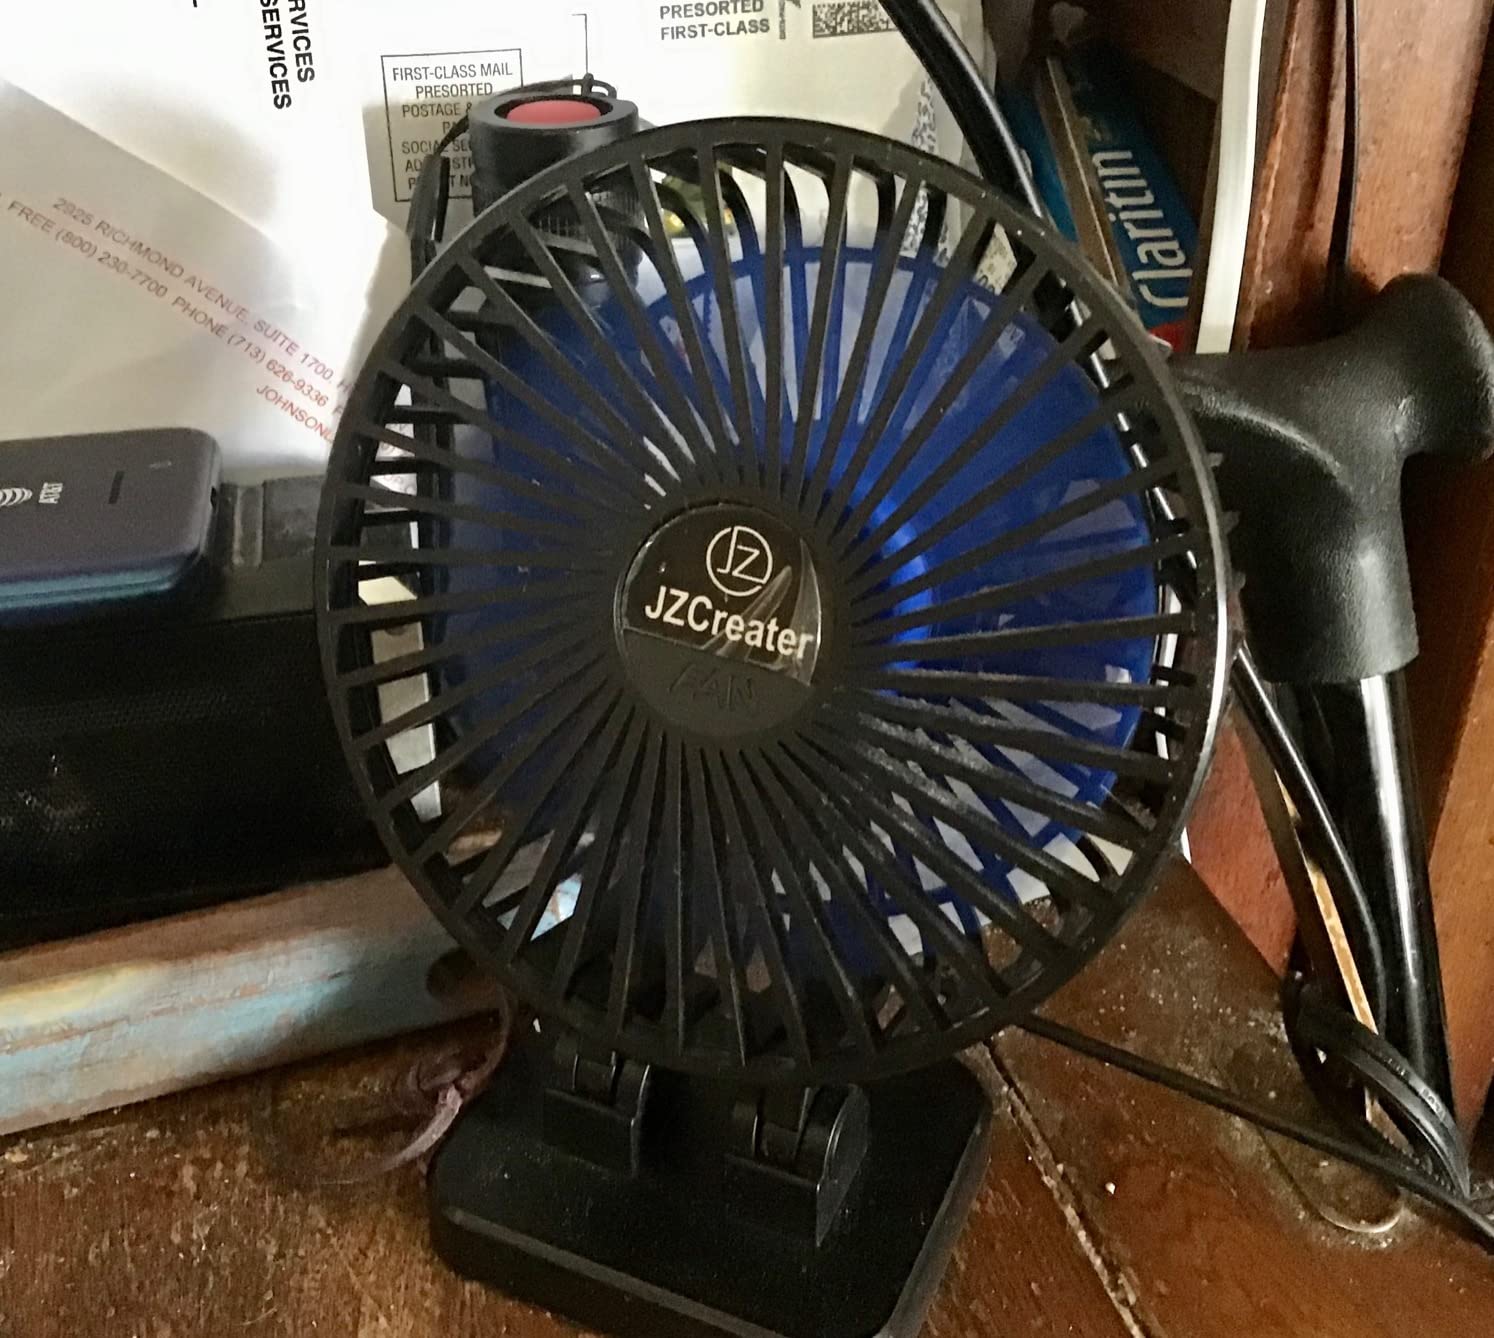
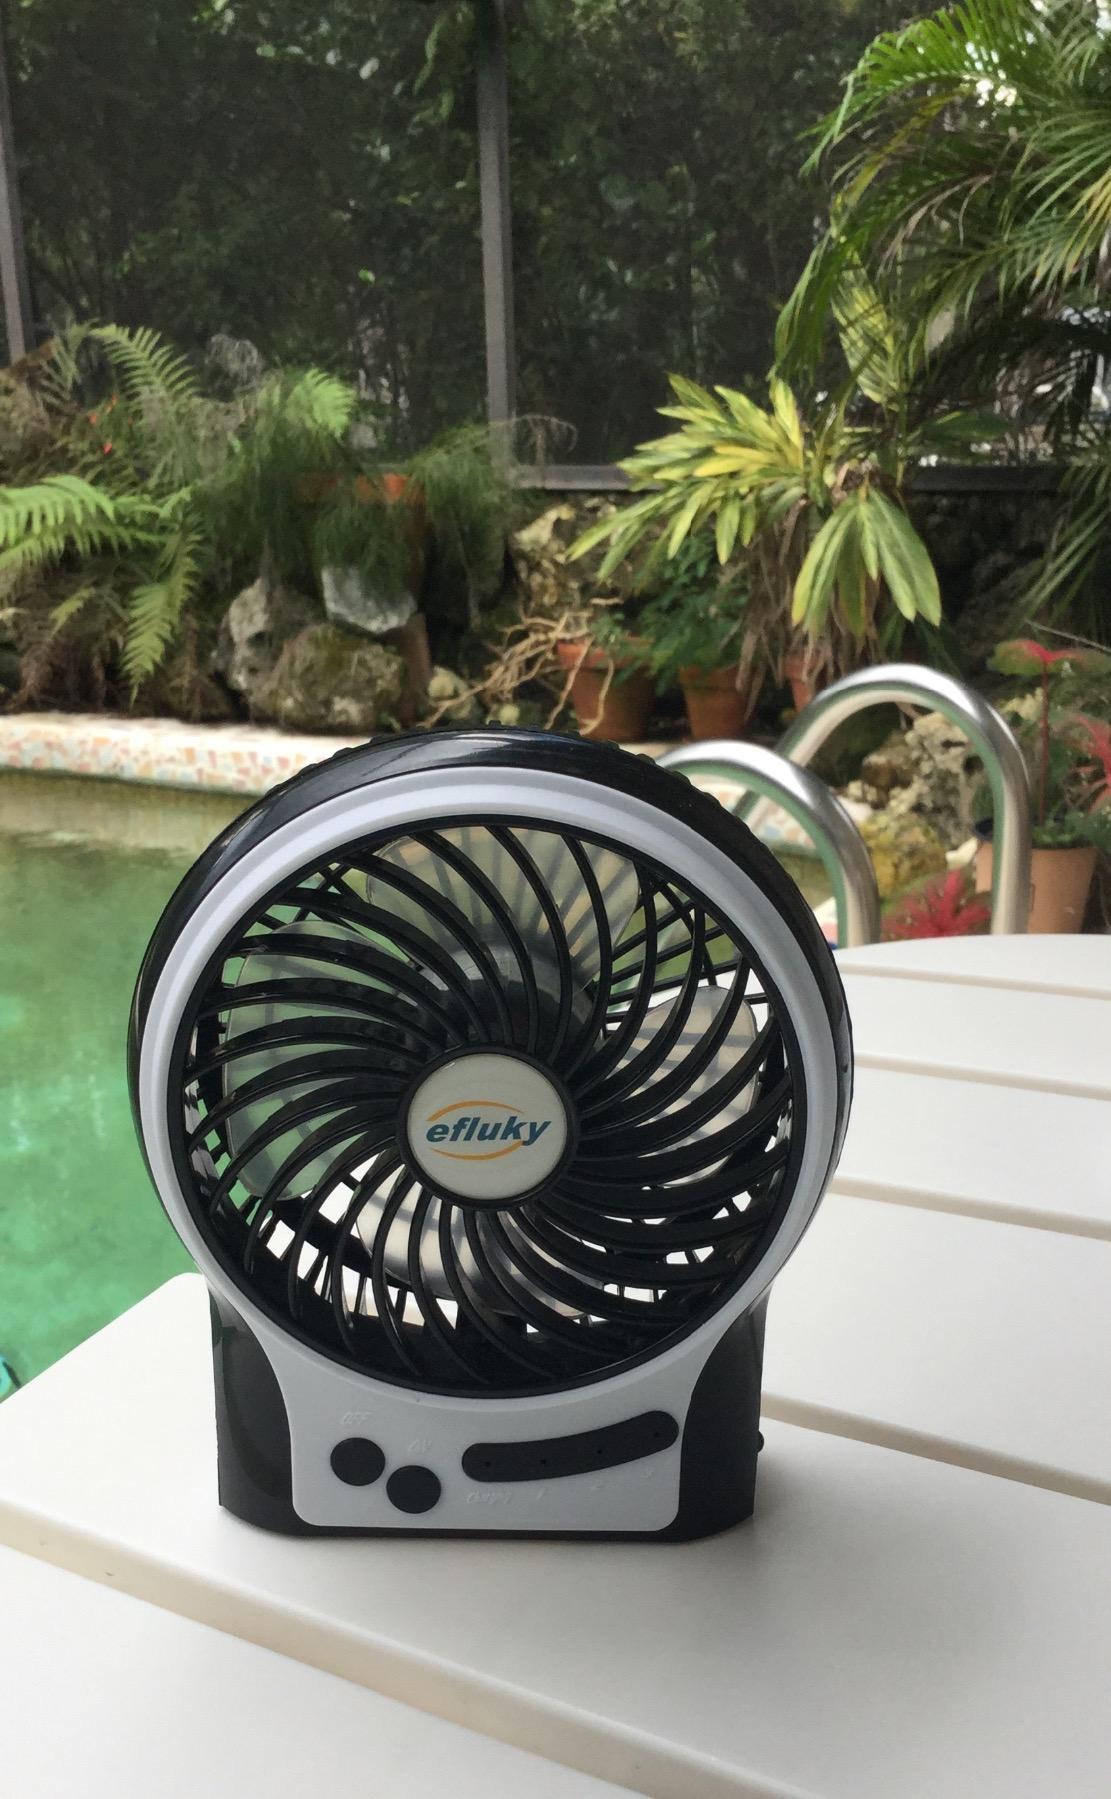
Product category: fan
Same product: no